Morgan's Raid

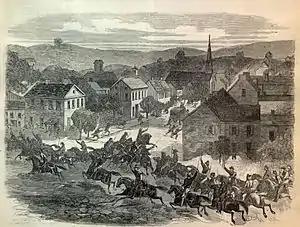
Morgan's Raiders enter Old Washington, Ohio

Sidestepping Burnside's forces that protected Cincinnati to the south he traveled through such northern communities as Harrison, New Baltimore, Colerain, Springdale, Glendale and Sharonville. Morgan and his men ran into significant resistance when trying to capture Camp Dennison. Morgan would eventually retreat and regroup with the other column of his men in Montgomery and bypass Camp Dennison through Wards Corner. Morgan continued east to the Ohio River where, just north of modern Ravenswood, West Virginia, there was a ford at Buffington Island that would allow him to cross over into that state. Burnside correctly guessed Morgan's intentions. Federal columns under Edward H. Hobson and Henry M. Judah and river gunboats swiftly converged to contest any river crossing. Burnside also sent a militia regiment from Marietta, Ohio, to hold the ford until the Federal forces could arrive. Morgan arrived on the evening of July 18 but decided not to attack the militia in the gathering darkness. It proved to be a mistake.